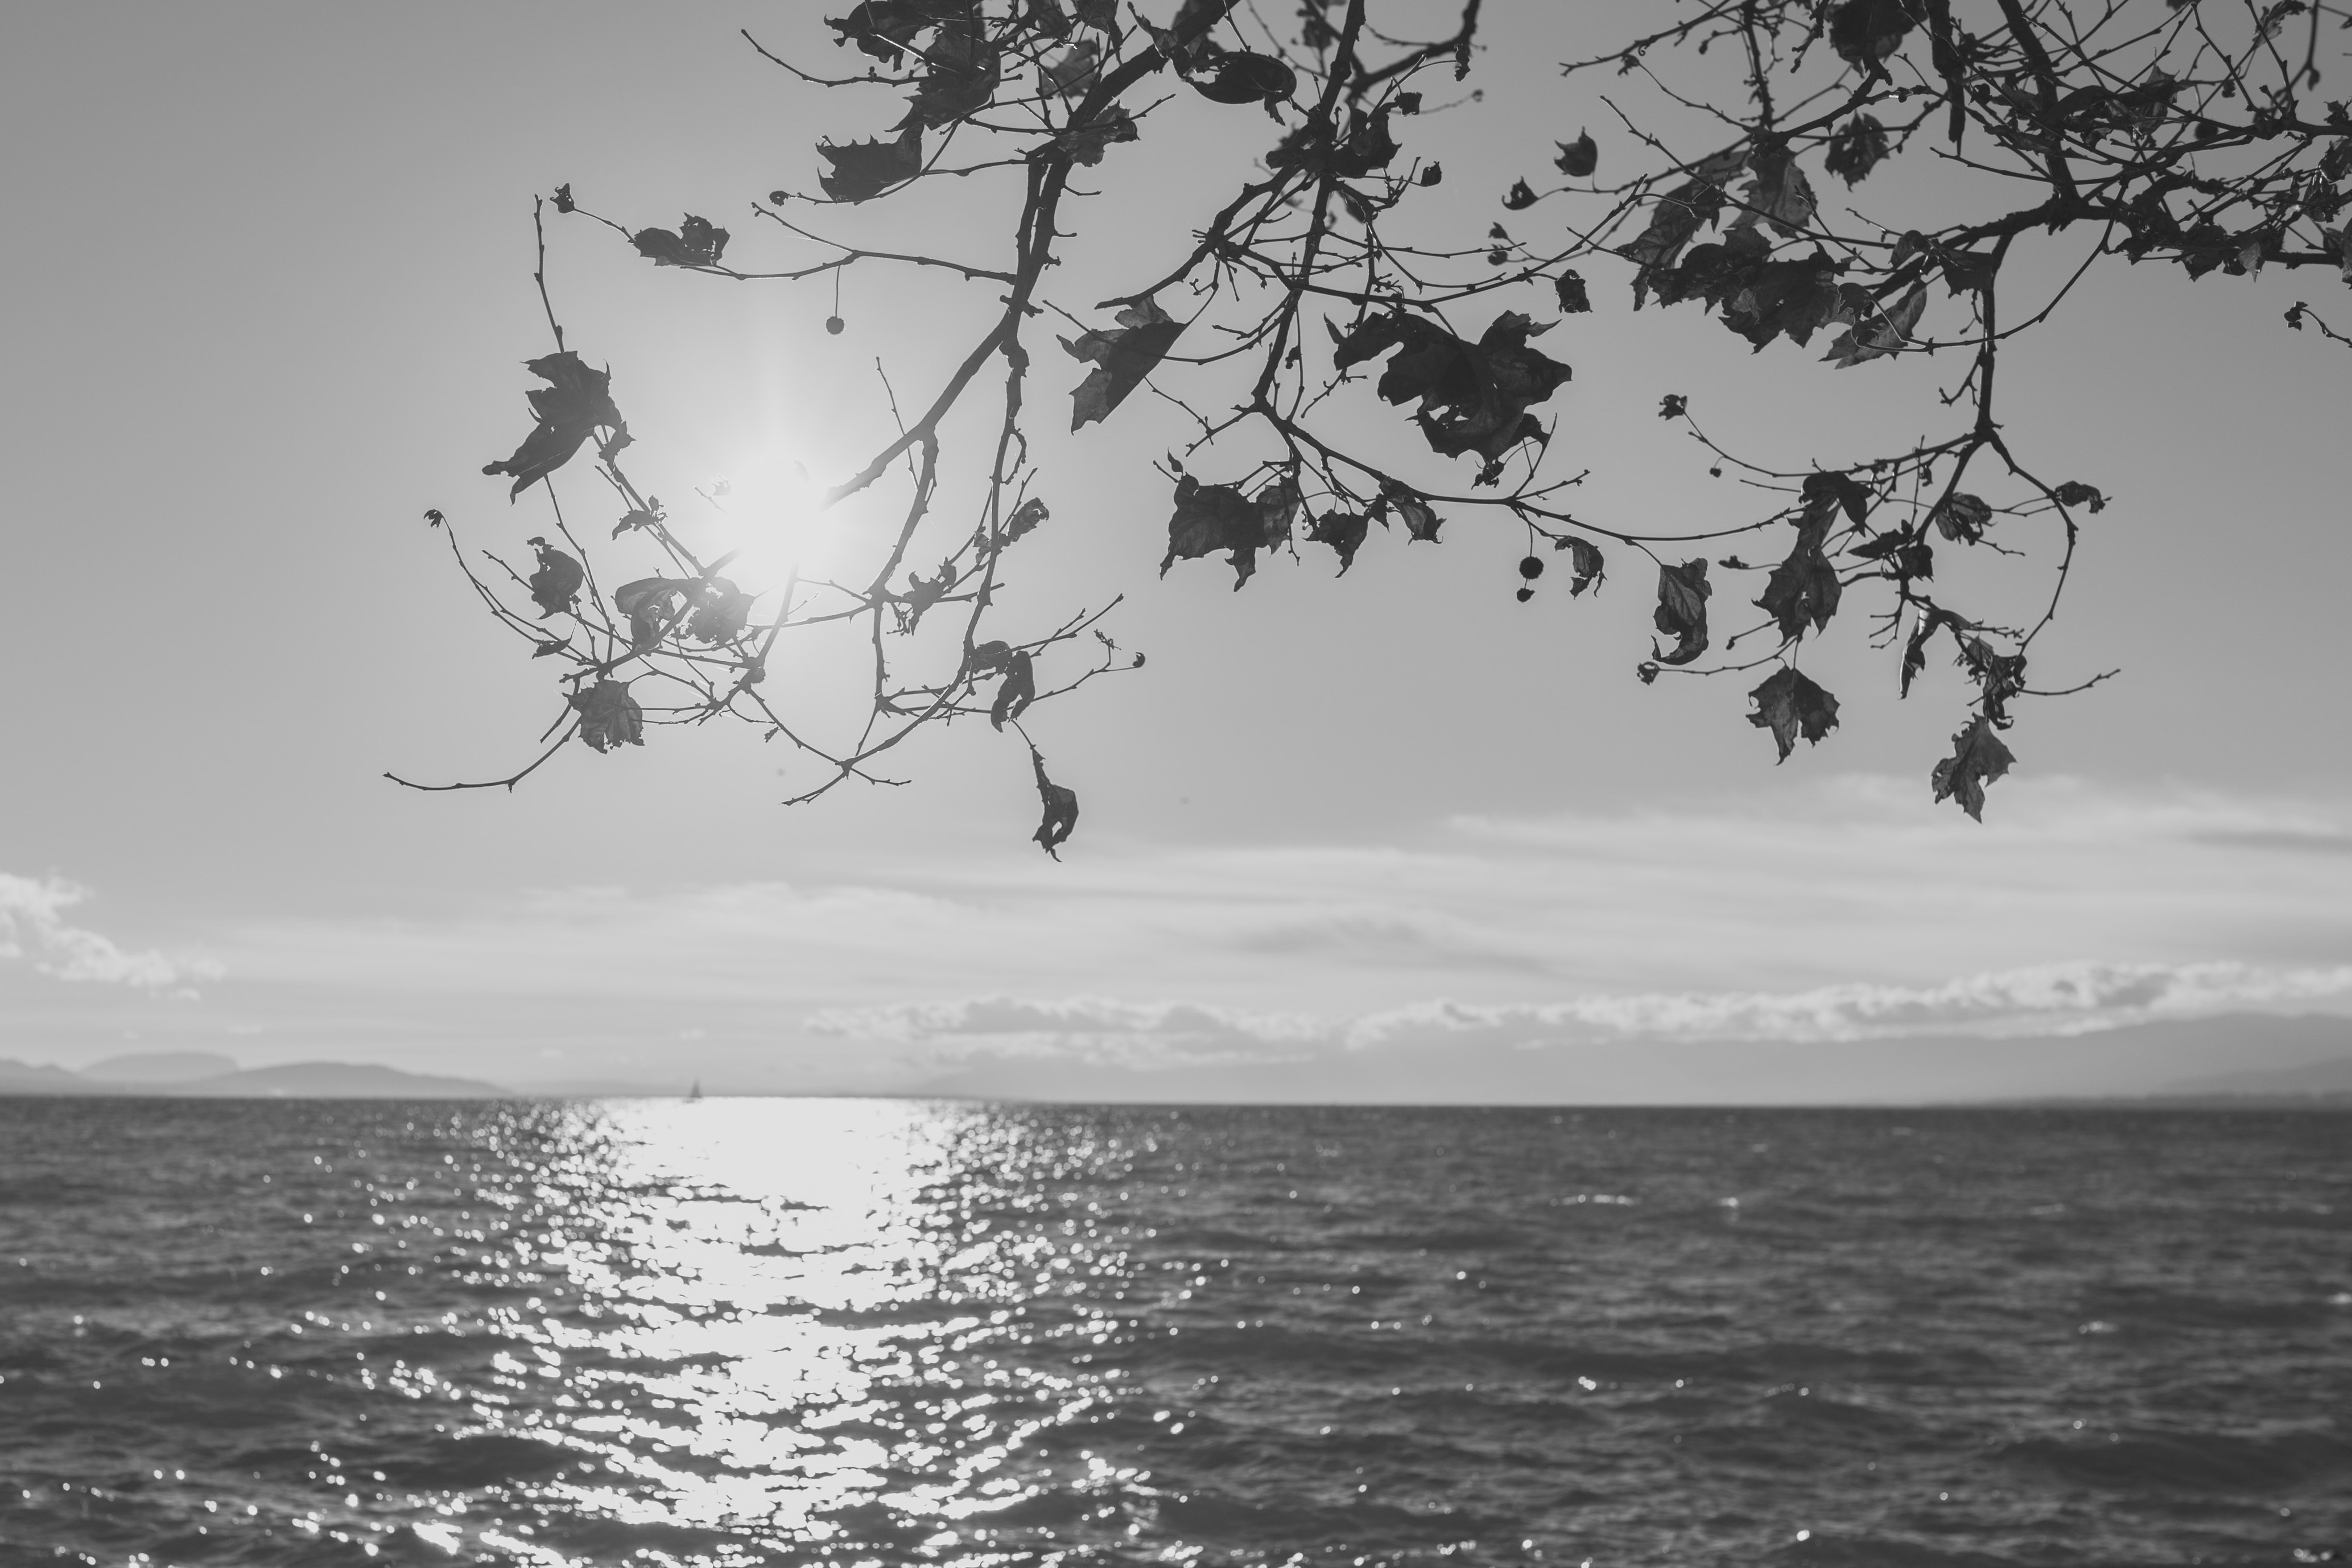
water, white, black, tree, sky, black and white, monochrome photography, sea, horizon, branch, monochrome, ocean, woody plant, calm, plant, photography, cloud, landscape, rock, world, style, coast